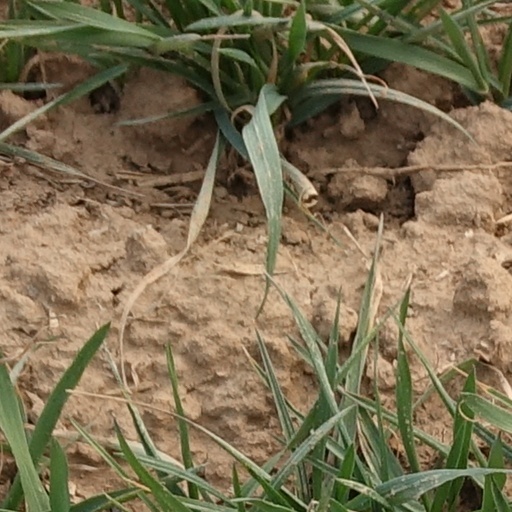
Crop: wheat